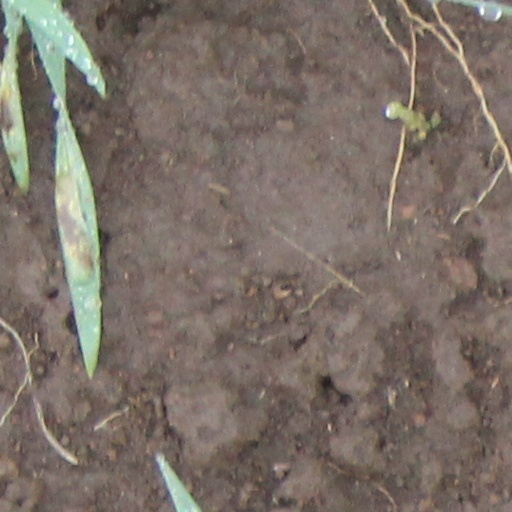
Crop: wheat